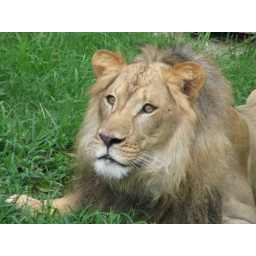
Bakari little Rock Zoo's new male lion who will be three in October